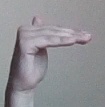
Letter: khaa